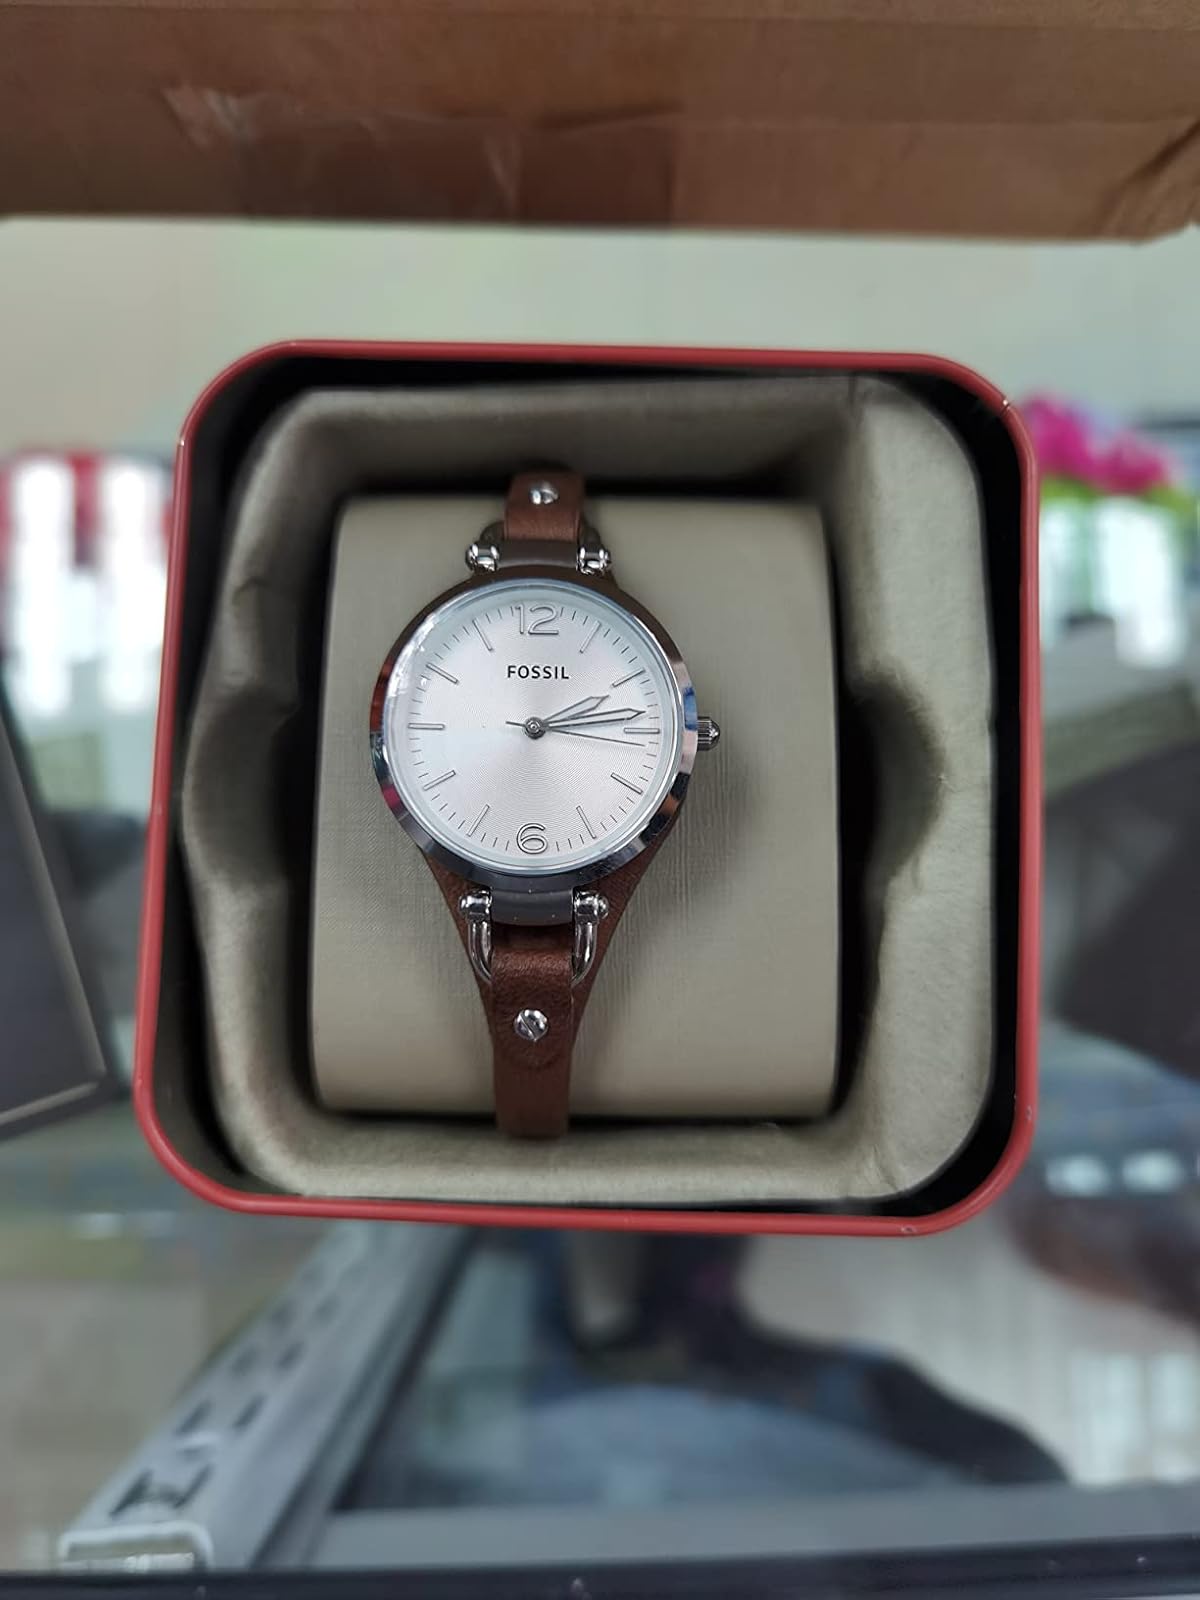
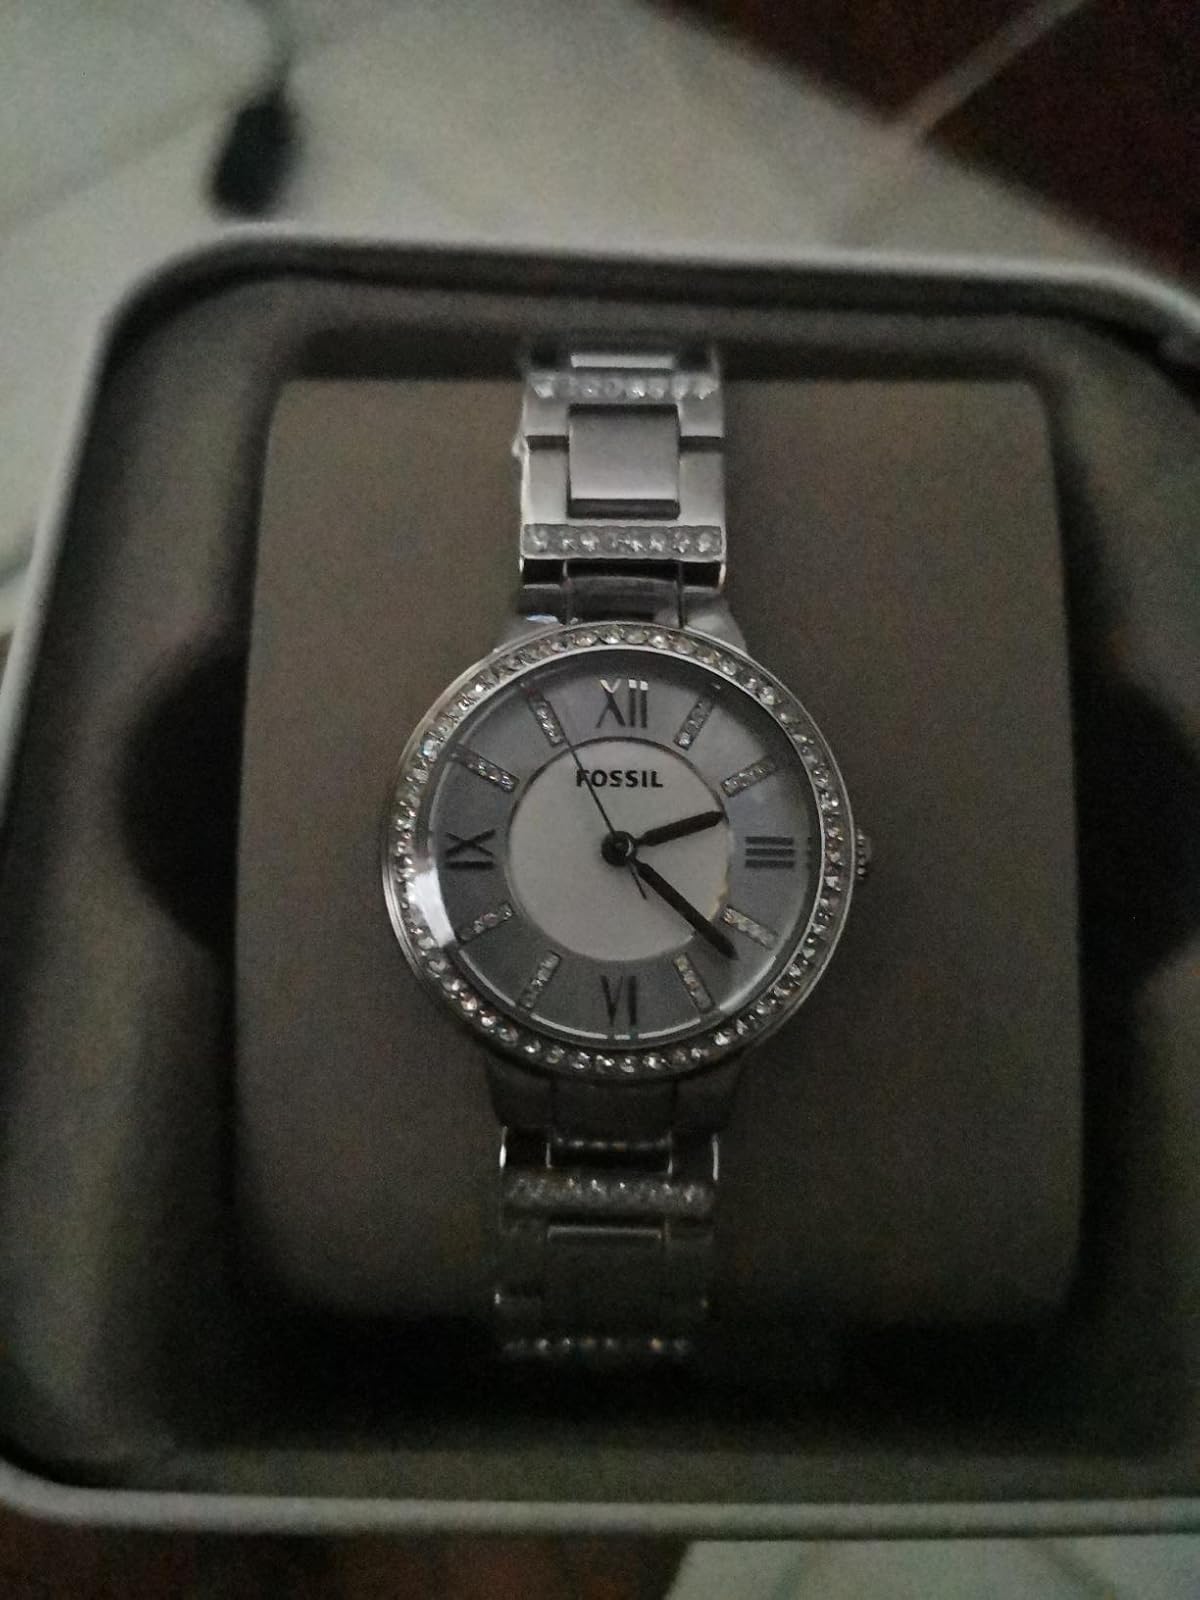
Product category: accessories_watch
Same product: no